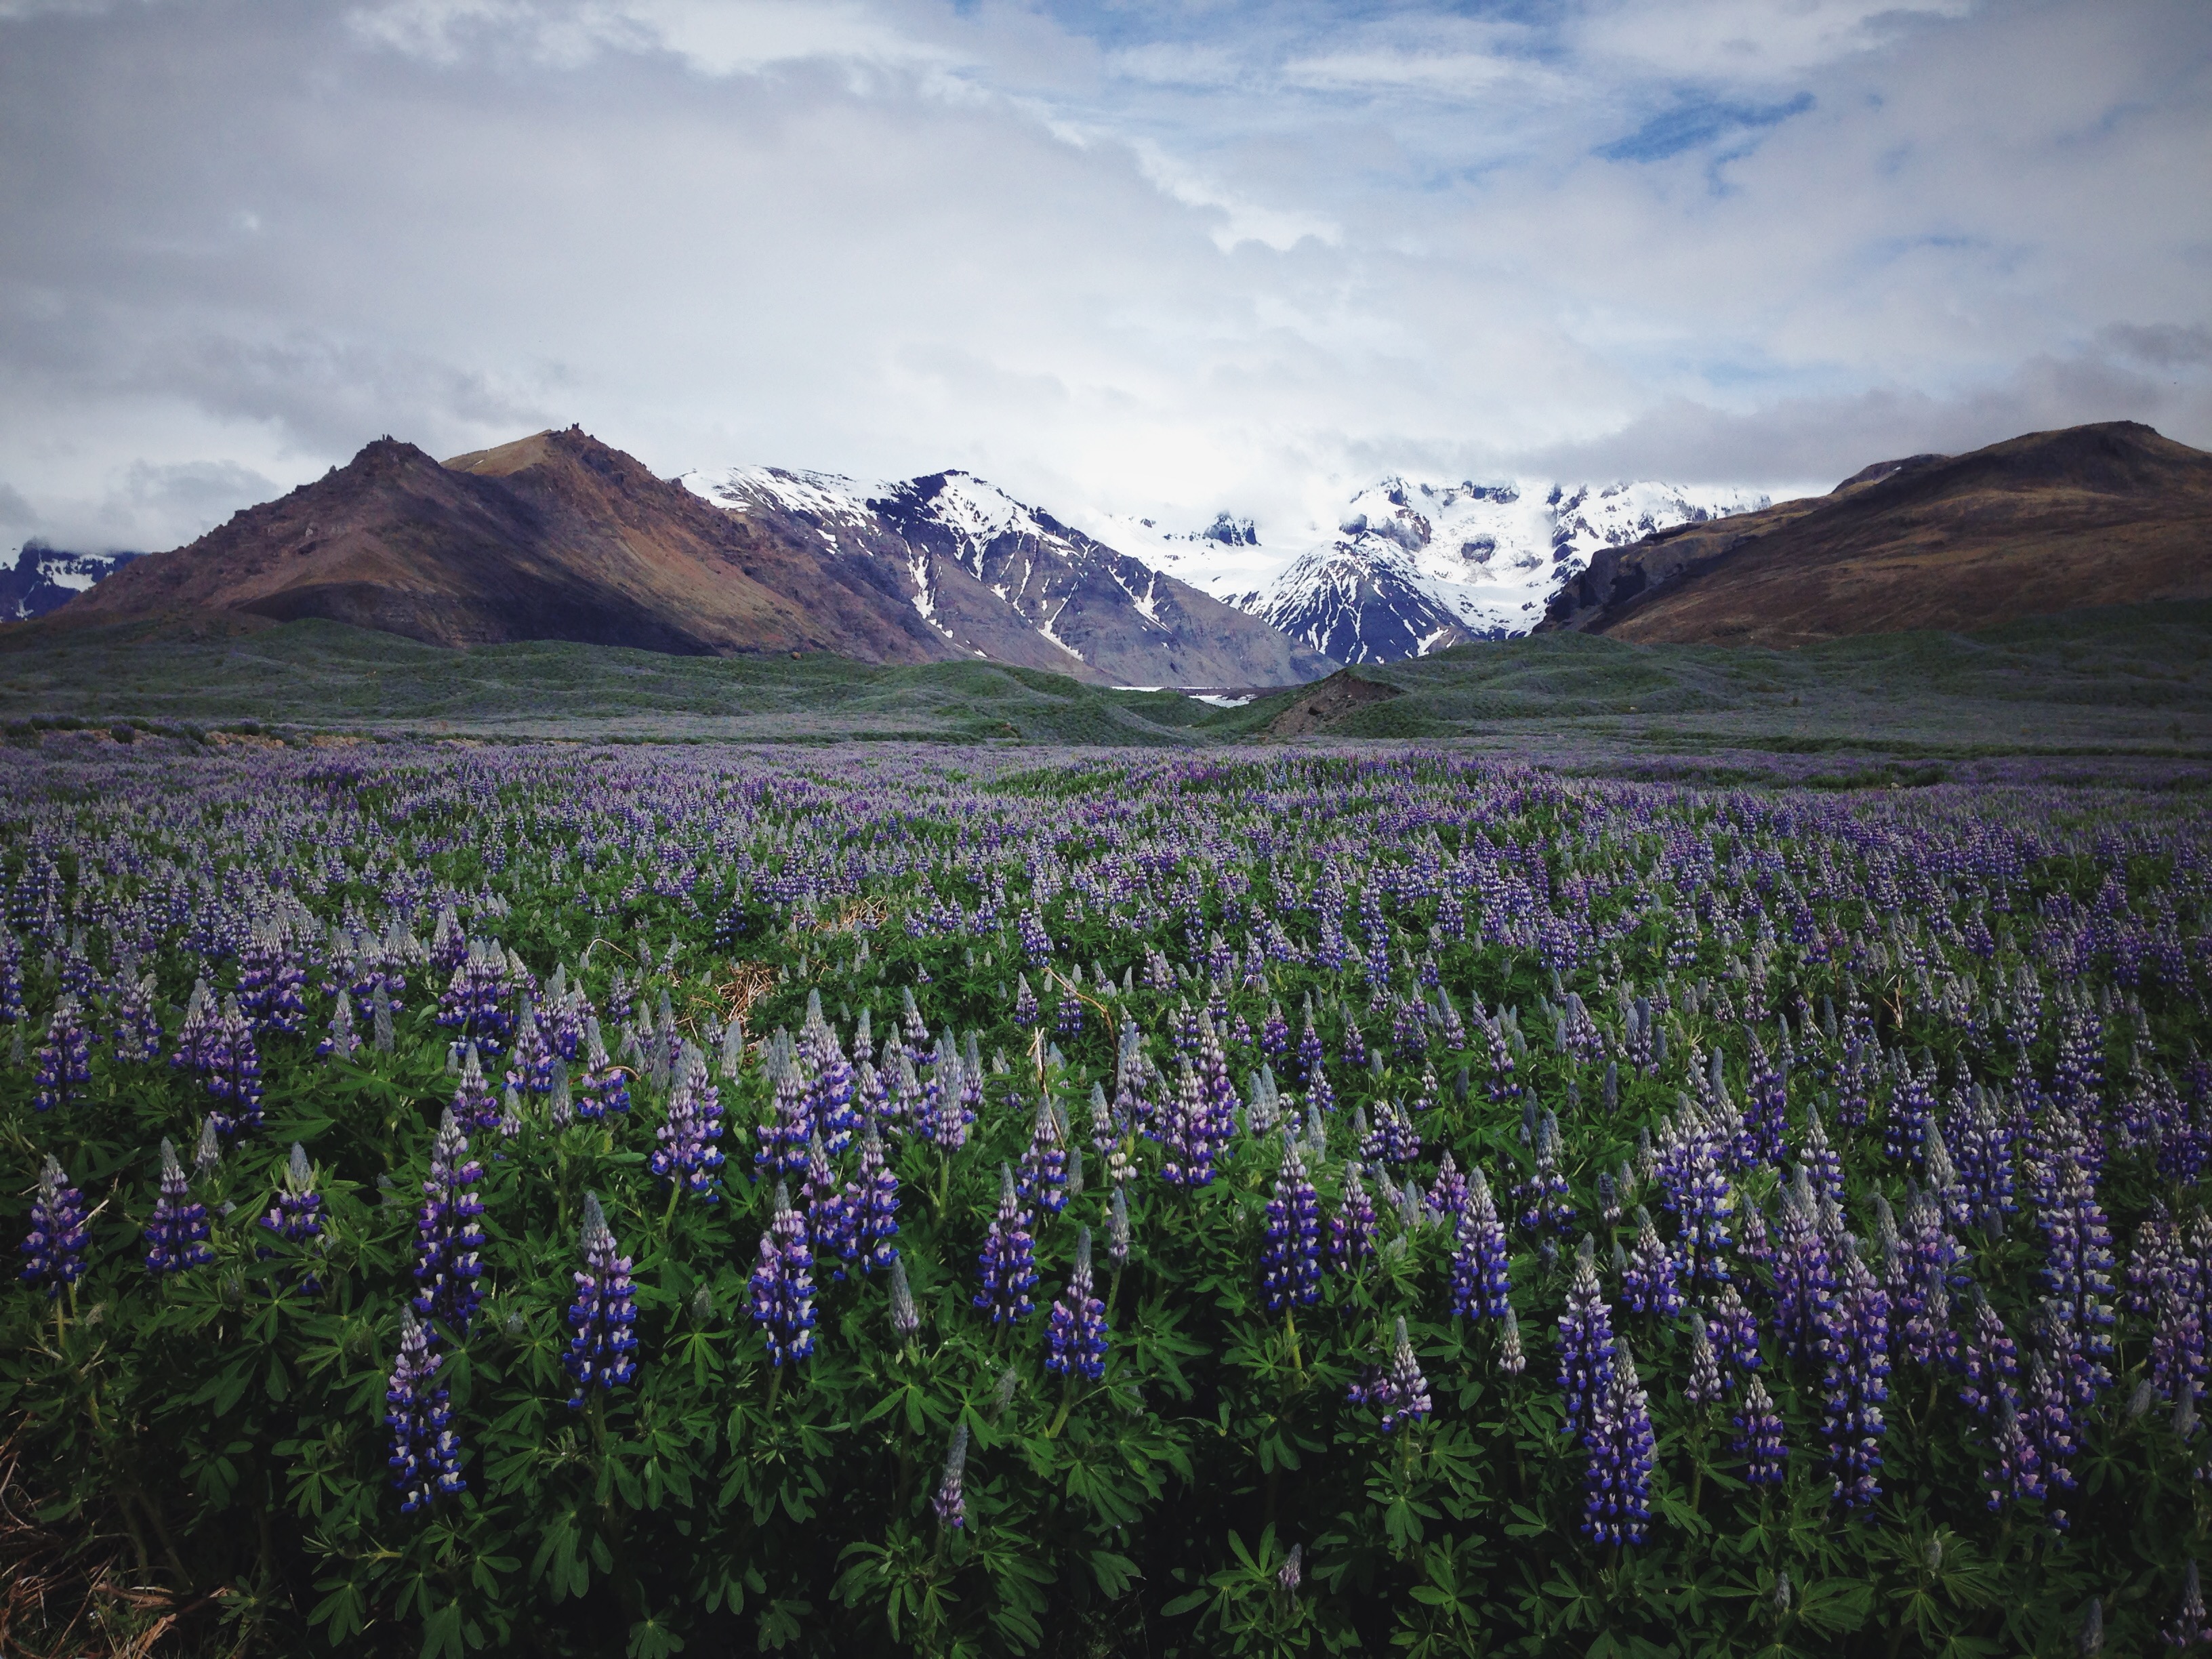
landscape, nature, grass, wilderness, mountain, cloud, plant, field, meadow, prairie, flower, lake, valley, mountain range, flora, lavender, plants, wildflower, flowers, clouds, mountains, grassland, plateau, woodland, lupin, rural area, landform, flowering plant, geographical feature, mountainous landforms, land plant, english lavender